Henry, Duke of Cornwall

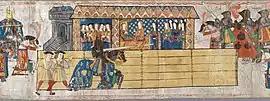
The Westminster roll, celebrating Henry's birth

Henry, Duke of Cornwall (1 January 1511 – 22 February 1511) was the first living child of King Henry VIII of England and his first wife, Catherine of Aragon, and though his birth was celebrated as that of the heir apparent, he died within weeks. His death and the failure of Henry VIII and Catherine to produce another surviving male heir led to succession and marriage crises that affected the relationship between the Church of England and Roman Catholicism, giving rise to the English Reformation.